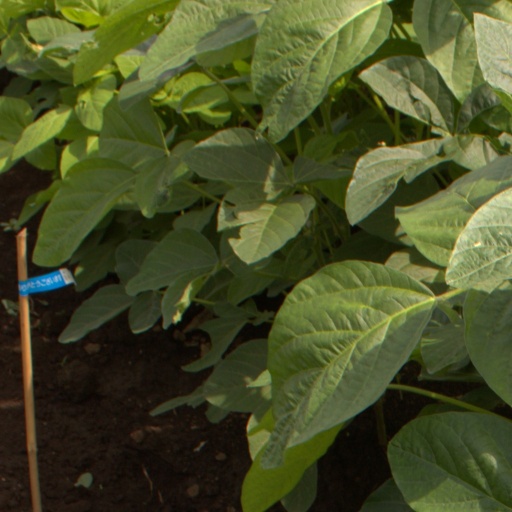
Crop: soybean